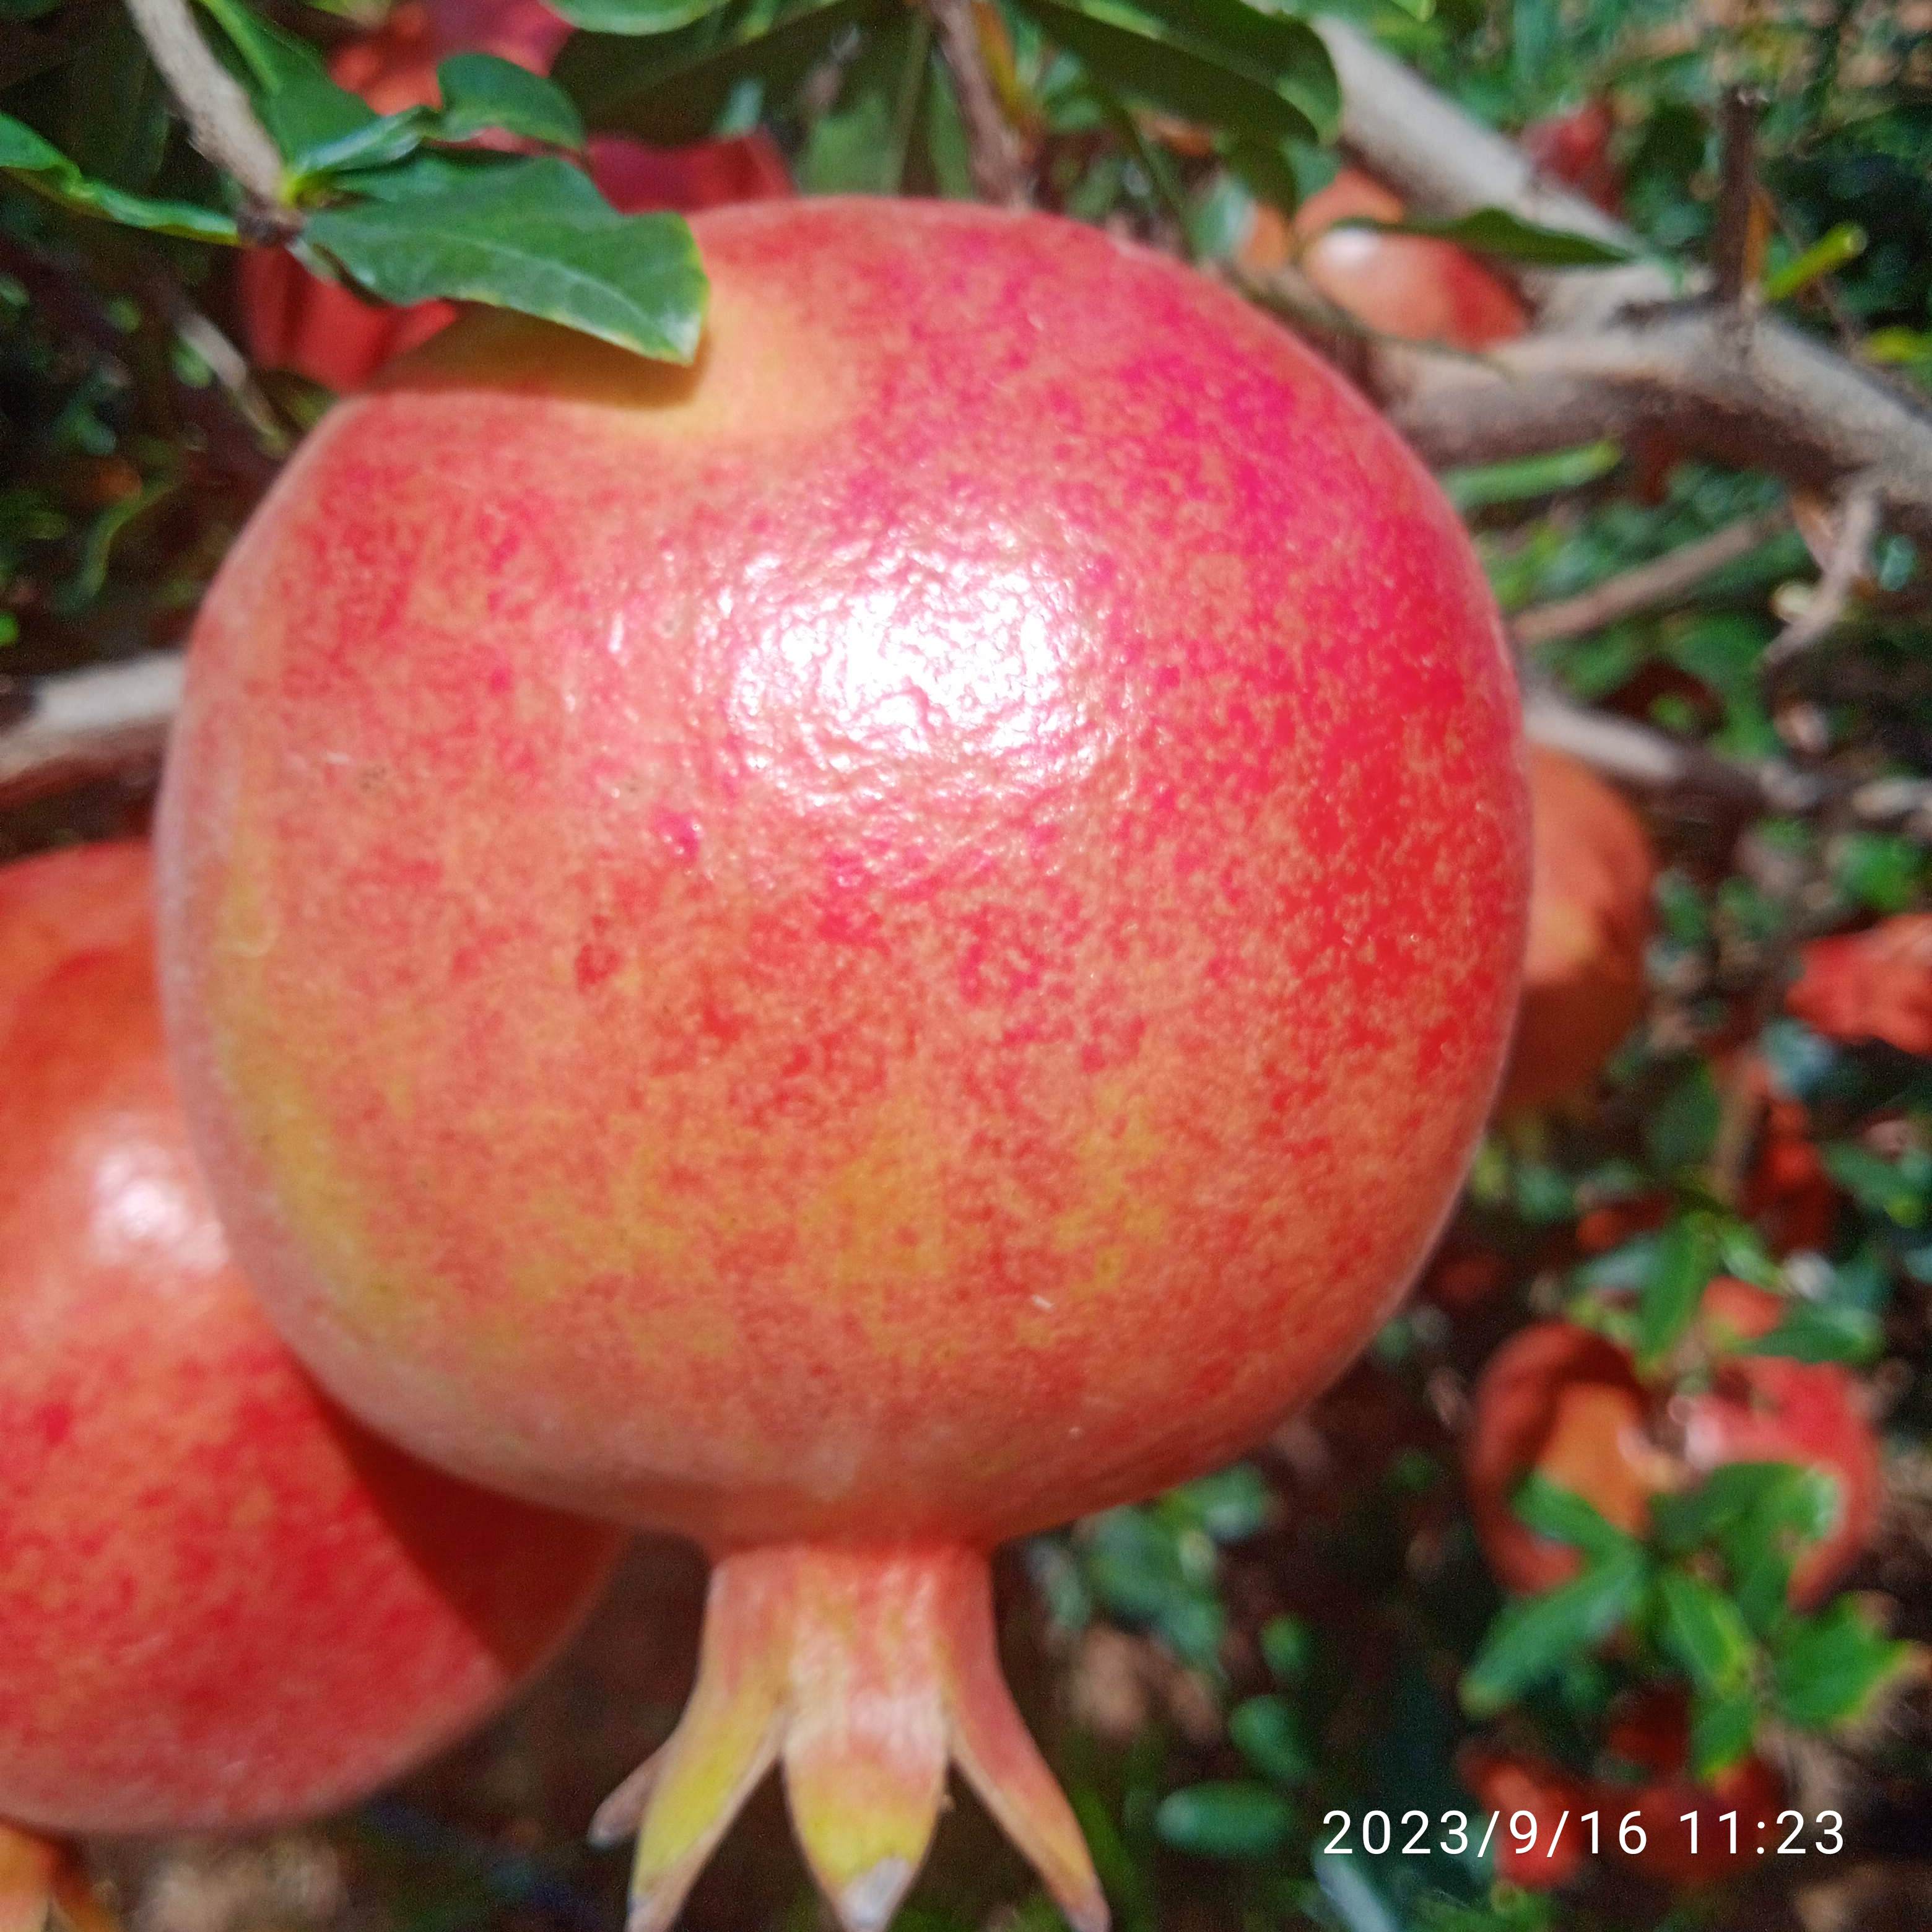
Label: Healthy